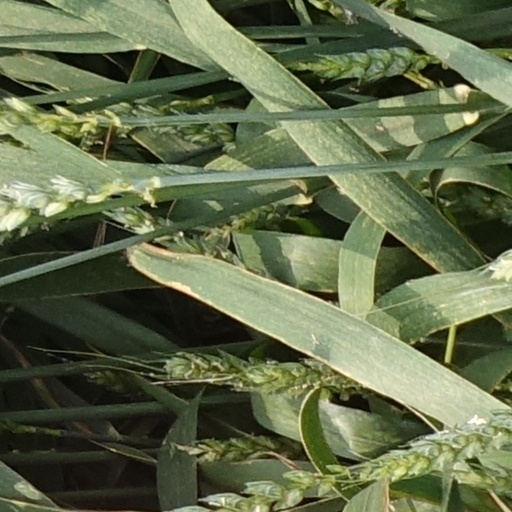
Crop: wheat